Schwibbogen

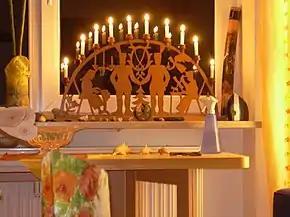
A typical "schwibbogen"

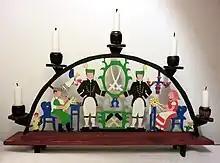
Bunter Erzgebirgischer Schwibbogen1

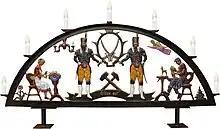
Lichterbogen Kunstguss Döhler

A Schwibbogen is a decorative candle-holder from the Ore Mountains region of Saxony, Germany. The first metal "schwibbogen" was made in 1740 in Johanngeorgenstadt. The early candle arches consisted of a single forged piece of black metal which could be painted. The number of candles varies with the size of the arc, the original design holding eleven. In the UK candle arches or candle bridges are marketed, often just consisting of a simple wooden stepped arch with 7 electric candles. These are not strictly "schwibbögen".